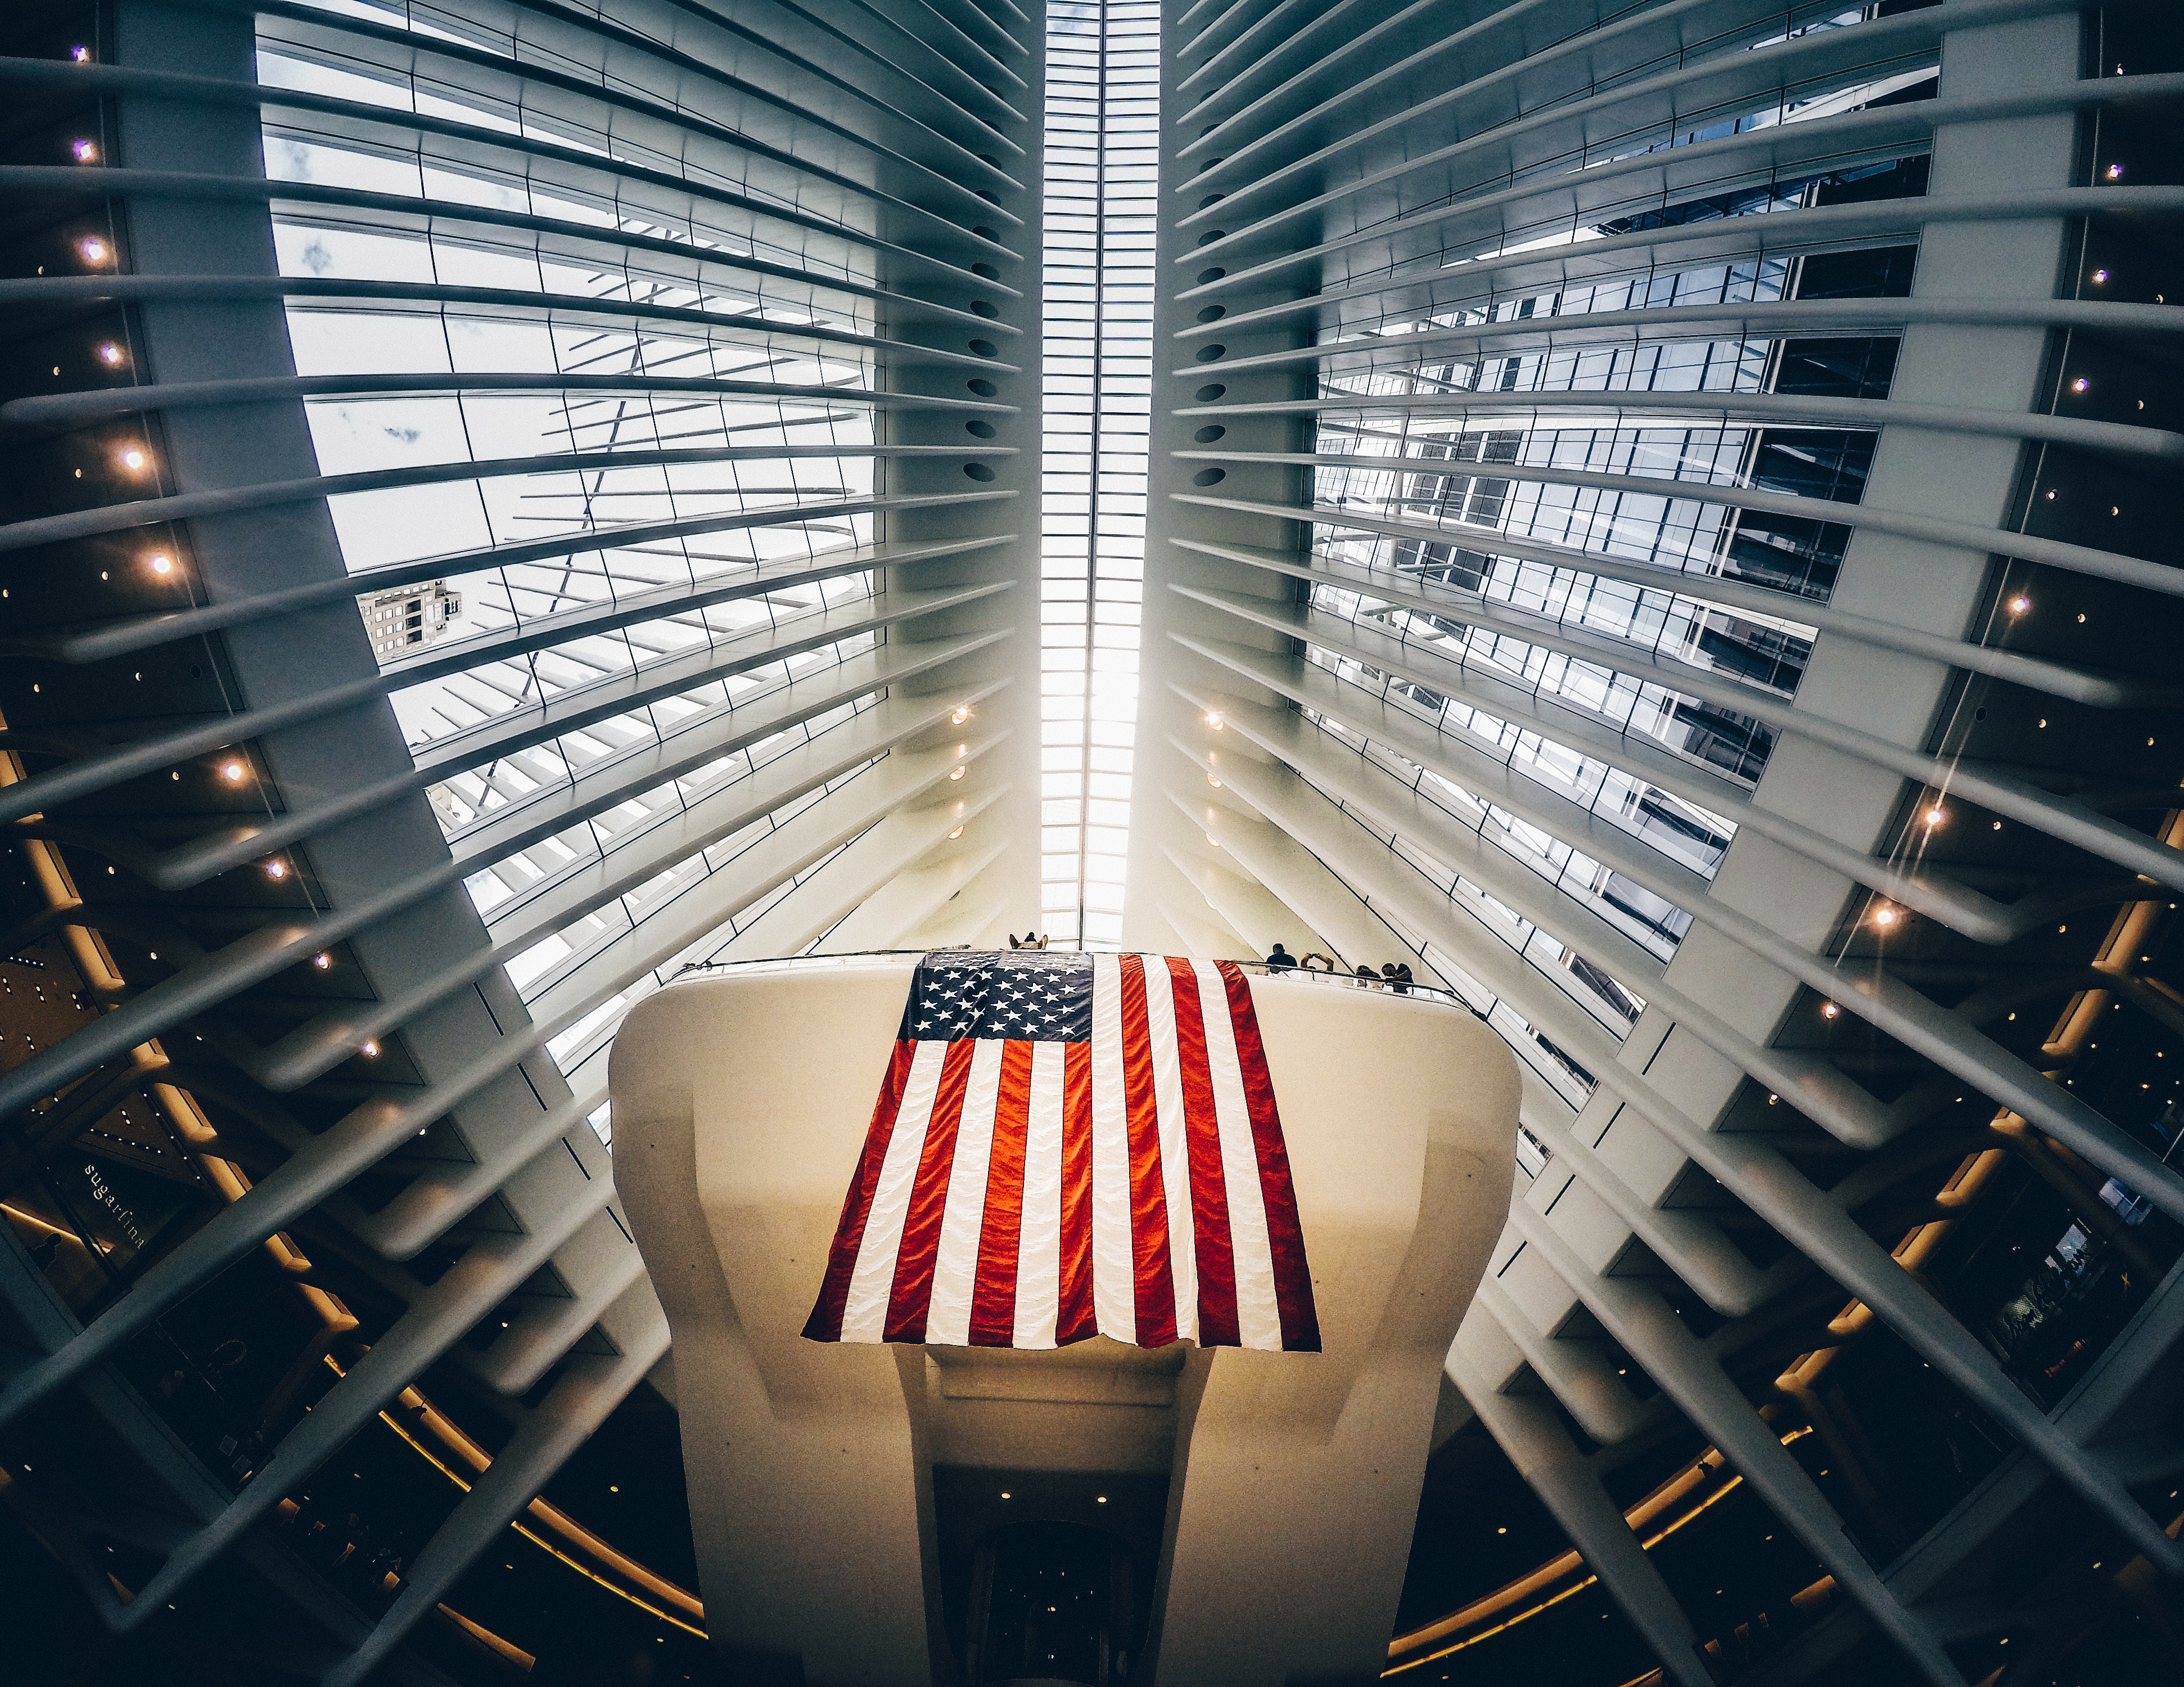
light, skyscraper, ceiling, line, reflection, color, flag, lighting, circle, interior design, united states, lines, design, symmetry, shape, window covering